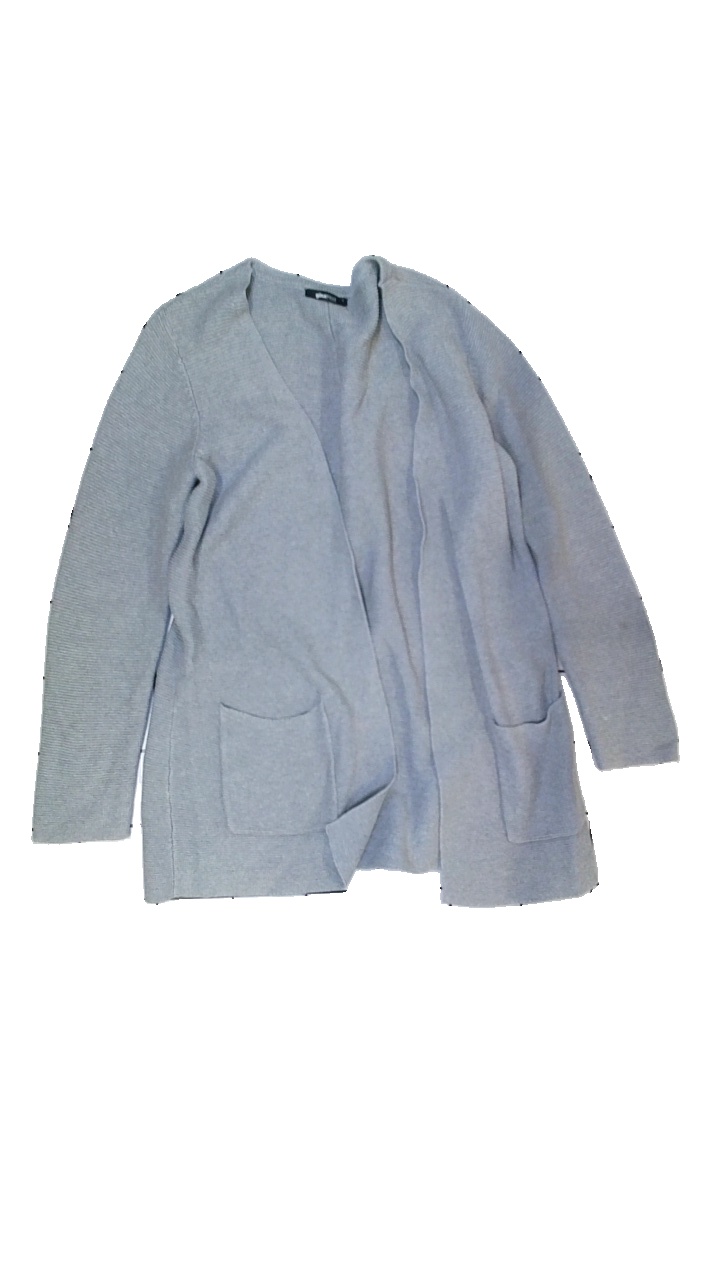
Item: Cardigan (Ladies)
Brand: Gina Tricot
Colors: Grey
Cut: Regular, Loose
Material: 100% cotton
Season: All
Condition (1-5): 3
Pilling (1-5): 4
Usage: Reuse
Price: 50-100